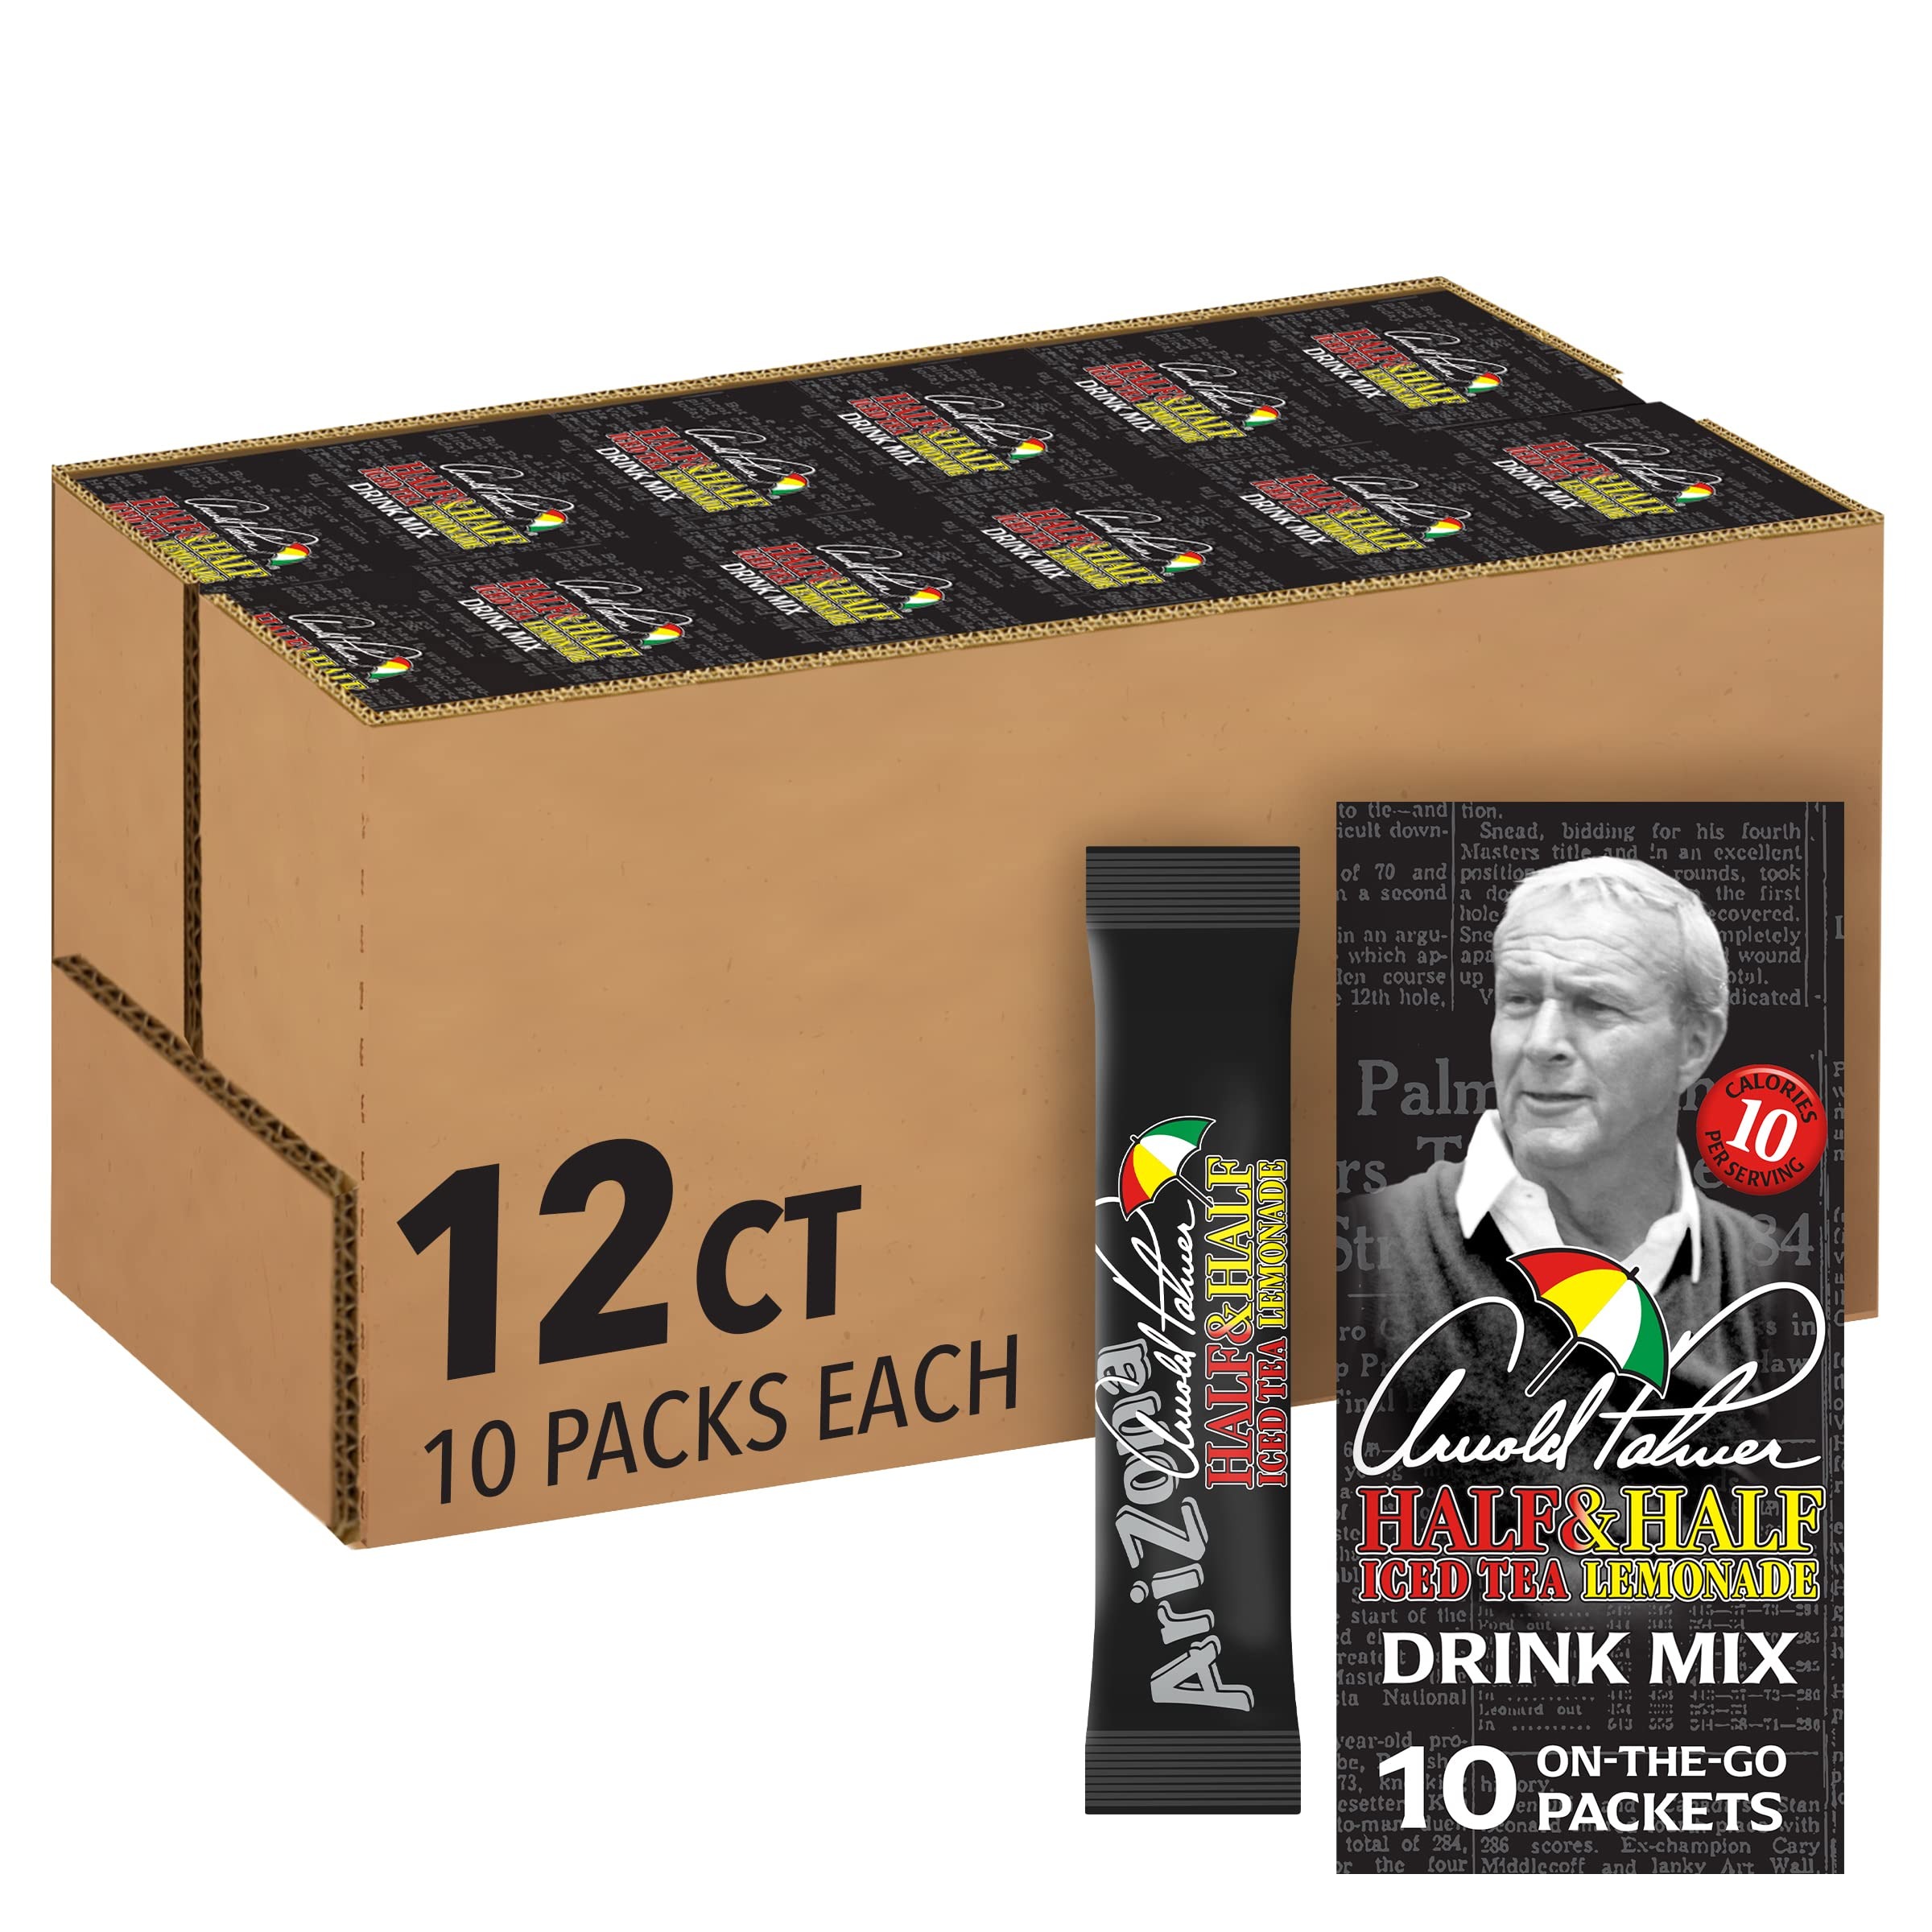
Item Name: Arizona Arnold Palmer Iced Tea Lemonade On-The-Go Powdered Drink Mix 120 Count
Bullet Point 1: One hundred and twenty 0.12 oz sticks of AriZona Arnold Palmer Half & Half Iced Tea Lemonade Powdered Drink Mix
Bullet Point 2: To make this refreshing iced tea lemonade beverage empty one packet into water and mix
Bullet Point 3: 10 on-the-go sticks per box
Bullet Point 4: AriZona Arnold Palmer Half & Half Iced Tea Lemonade Powdered Drink Mix delivers a refreshing flavor that you can easily add to water
Bullet Point 5: These on-the-go drink sticks are perfect for busy families
Value: 120.0
Unit: Count

Price: 52